Sir Edward Hamilton, 1st Baronet

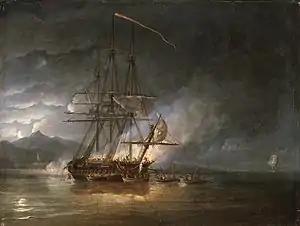
"Santa Cecilia", the former , is cut out at Puerto Cabello by boats from

The "Hermione" was a former frigate of the Royal Navy, commanded by Captain Hugh Pigot. In September 1797 a number of the crew had risen up against the apparently tyrannical Pigot and murdered him and nine other officers, throwing their bodies overboard. Fearing retribution for their actions, the mutineers had sailed the "Hermione" to the Spanish port of La Guaira, and handed her over to the authorities. When news of the mutiny reached Parker, he demanded the return of the ship and the surrender of the mutineers, instigating a process that would eventually see the apprehending of 33 of them. The "Hermione" meanwhile had been renamed "Santa Cecilia", but remained in port. News eventually reached Parker that the "Santa Cecilia" had been sighted in Puerto Cabello, and ordered the "Surprise" to intercept her, should she attempt to put to sea. Hamilton decided that the honour of the Royal Navy depended on the recovery of the ship, and was determined to retake her. Anchoring near the port he devised a plan to cut her out of the harbour and asked for a boat and an extra 20 men from Parker. Parker declared the scheme too risky, and refused to send the men, but Hamilton went ahead anyway.